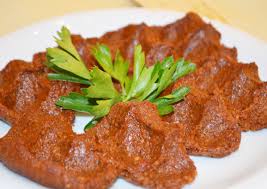
Yemek: cig_kofte